United States passport

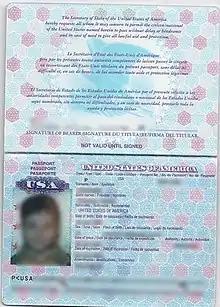
Signature page and data page of a non-biometric United States passport (pre-2007)

American consular officials issued passports to some citizens of some of the thirteen states during the American Revolutionary War (1775–1783). Passports were sheets of paper printed on one side, included a description of the bearer, and were valid for three to six months. The minister to France, Benjamin Franklin, based the design of passports issued by his mission on that of the French passport.